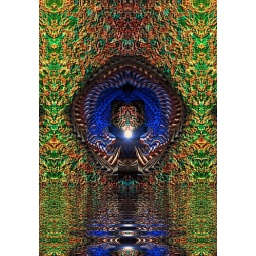
Amiga's OpalPaint meets ACDSee's rotate, mirror, sunspot, and water filters in this stylized wall sconce.